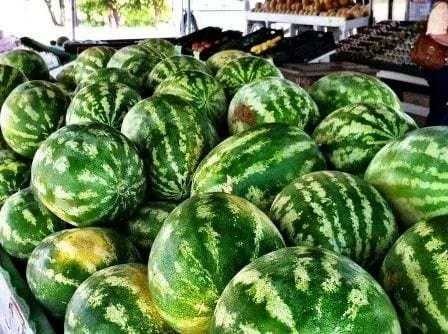
Label: Watermelon